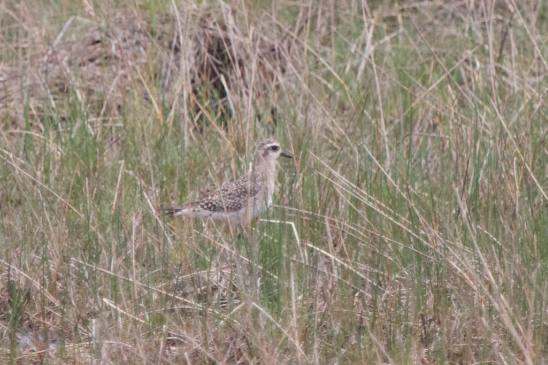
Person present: No